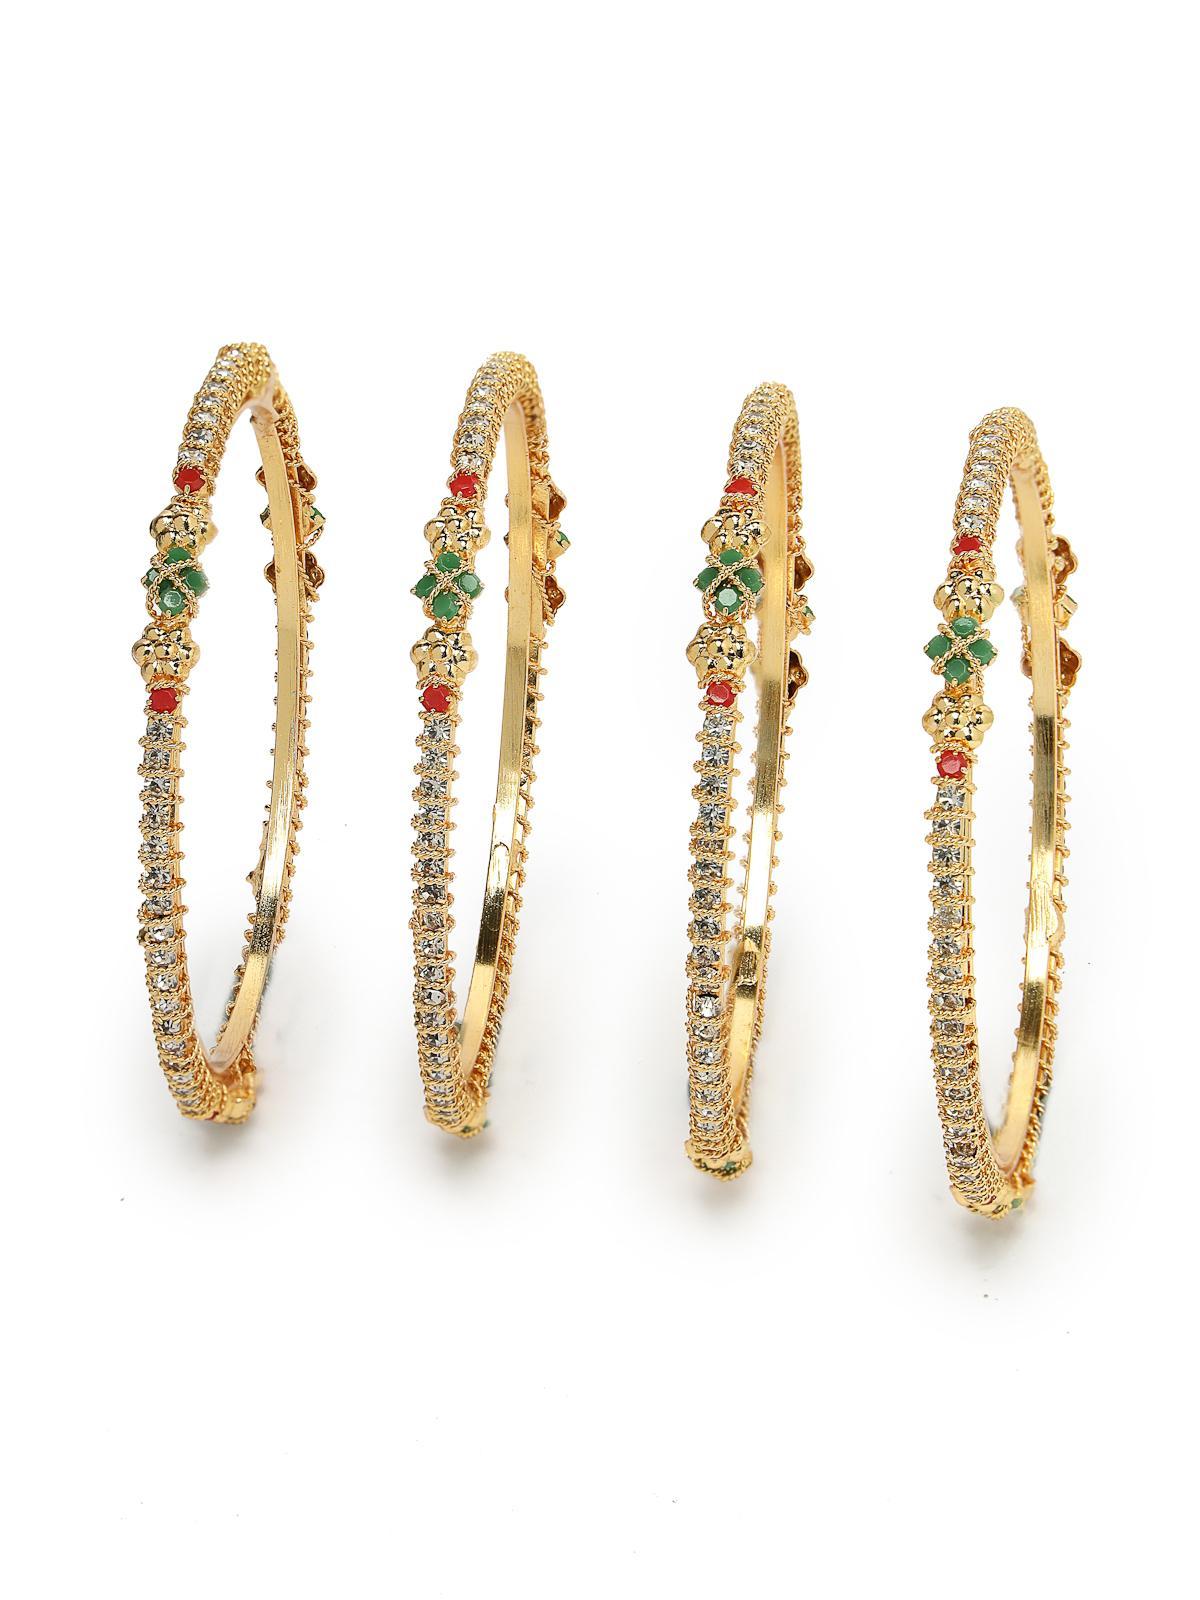
Sukkhi Graceful Gold Plated Multicolor White AD Stones Studded Set of 4 Thin Bracelet Bangle Set Jewellery for Women & Girls|Latest Design|Birthday Anniversary Gift for Women|B105903_2.4
Type: Bracelets & Bangles
Brand: Sukkhi
Price: Rs. 372
 Step into grace with the Sukkhi Graceful Gold Plated Thin Bracelet Bangle Set for Women & Girls. This set of four captivates with a delightful blend of multicolor hues and white AD stones, showcasing the latest design trends. The gold-plated finish adds a touch of sophistication to any ensemble. Sized at 2.4, 2.6 and 2.8, these thin bracelets make for a perfect birthday or anniversary gift, celebrating contemporary style and timeless beauty for the special women in your life.Disclaimer:There may be slight variation in shade and colour due to photographic effects and monitor settings
Included: 4 Bangles